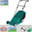
Label: lawn_mower